Jon Purdie

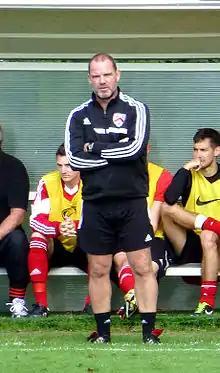
Purdie managing AFC Wulfrunians in September 2013

Jon Purdie (born 22 February 1967) is an English former professional footballer who is the coach of Samui United Academy Under-15s.